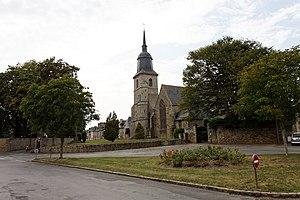
L'église Saint-Martin à Lamballe (Côtes d'Armor).